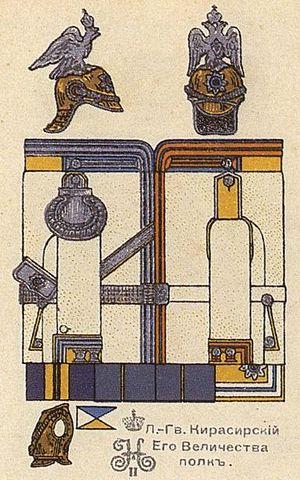
Le régiment des cuirassiers de la garde de S.M. l'Empereur, dit aussi les cuirassiers jaunes ou les cuirassiers de Tsarskoïe Selo, était un régiment de la garde impériale de Russie. La fête de ce régiment de cavalerie était le 21 juin, jour de la fête de saint Julien de Tarse.